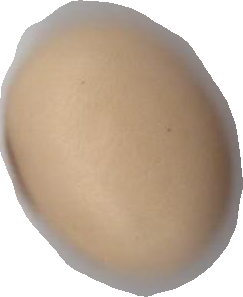
Variety: Anjasmoro